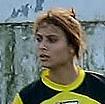
Age: 16